Naval artillery

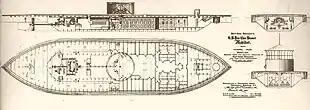
Inboard plans of .

What made the gun really revolutionary lay in the technique of the construction of the gun barrel that allowed it to withstand much more powerful explosive forces. The "built-up" method involved assembling the barrel with wrought-iron (later mild steel was used) tubes of successively larger diameter. The next tube would be heated to allow it to expand and fit over the previous tube. When it cooled the tube would contract to a slightly smaller diameter, which allowed an even pressure along the walls of the gun which was directed inward against the outward forces that the gun firing exerted on the barrel. Built-up guns with rifling made cast cannon obsolete by 1880.